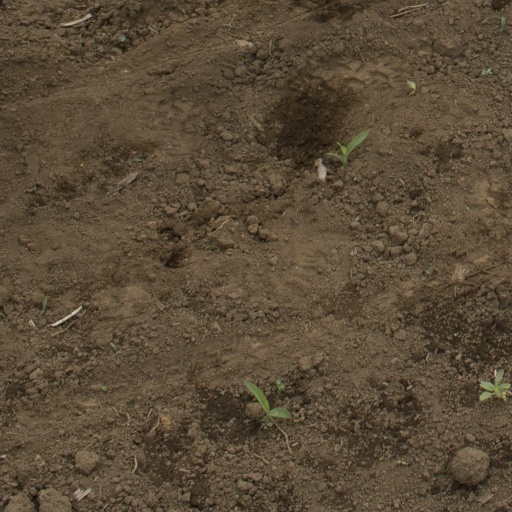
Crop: Jerusalem artichoke